Merderet

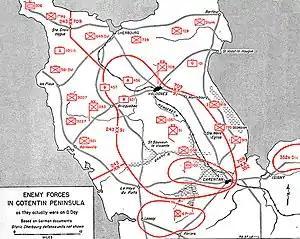
US Army map of the Cotentin peninsula in 1944, showing the Merderet

The Merderet is a river in Normandy, France, which is a tributary to the river Douve. It runs roughly north-south down the middle of the Cotentin peninsula from Valognes to the junction with the Douve at Beuzeville la Bastille.